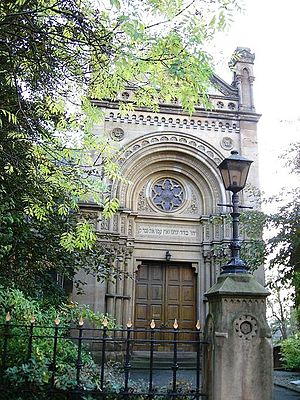
Garnethill
Garnethill-synagogen.
Garnethill er et kvarter i den nordlige del af centrum i Glasgow.